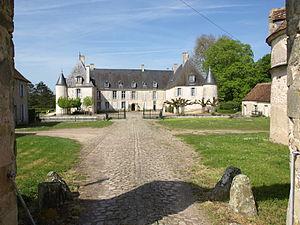
Chateau d'Autry
Cet article recense les monuments historiques du Cher, en France.
Méreau est une commune française située dans le département du Cher en région Centre-Val de Loire.
Le château d'Autry est situé aux portes de Vierzon dans la commune de Méreau dans le département du Cher. Il regroupe plusieurs bâtiments dont certains sont aujourd'hui inscrits au titre des monuments historiques.